Funtua

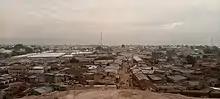
Funtua town view from Funtua Rock

Funtua has been an industrial and commercial center since colonial days and most of industries in the state, including Funtua Textiles Limited, Jargaba Agric Processing Company (oil mills, animal feeds etc.), Northern Diaries, Funtua Burnt Bricks, Funtua Fertilizer Blending Company, West African Cotton Company, Lumus Cotton Ginnery, Integrated Flour Mills, Funtua Bottling Company and Salama Rice Mills.